Herbivore

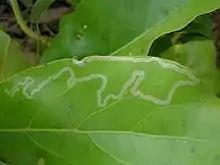
Leaf miners feed on leaf tissue between the epidermal layers, leaving visible trails

Herbivores form an important link in the food chain because they consume plants to digest the carbohydrates photosynthetically produced by a plant. Carnivores in turn consume herbivores for the same reason, while omnivores can obtain their nutrients from either plants or animals. Due to a herbivore's ability to survive solely on tough and fibrous plant matter, they are termed the primary consumers in the food cycle (chain). Herbivory, carnivory, and omnivory can be regarded as special cases of consumer–resource interactions.